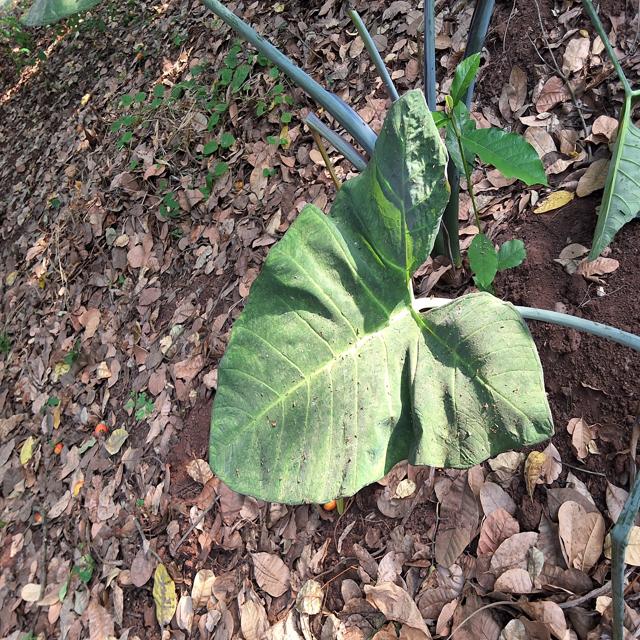
Label: Healthy